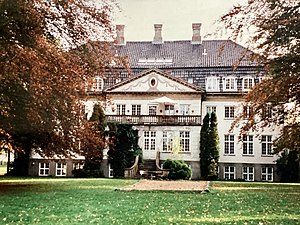
Valdemar Birkmand / Værker
Skolehjemmet Skovly, Langhaven 18, Vedbæk, Danmark - Arkitekt: Valdemar Birkmand
Laurits Valdemar Birkmand var en dansk arkitekt.